Banyuls-sur-Mer

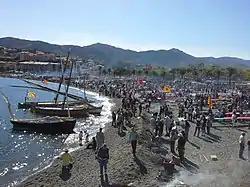
"Fête des Vendanges", wine festival held on the beach each year in October

For nearly two centuries, the smuggling of goods to and from Spain was a major activity in Banyuls-sur-Mer. Depending on the needs of the time, salt, tobacco, silver, sugar, rice, textiles, and leather were smuggled through this city, almost always with impunity. Otherwise the inhabitants lived mainly from fishing and viticulture. Nowadays, tourism stemming from the wine industry plays a significant economic role in the town, notably for delicious and rare red dessert wines. Under the Collioure appellation, the town is also a centre of quality dry reds, rosés and whites, with a number of producers of naturally sweet wines.